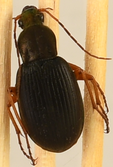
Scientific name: Chlaenius aestivus
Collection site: Smithsonian Environmental Research Center NEON (SERC), plot SERC_009